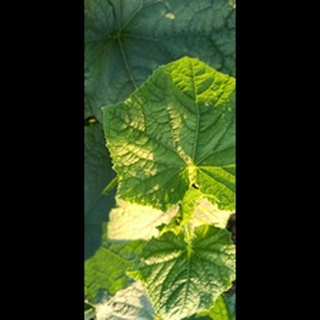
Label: healthy_cucumber